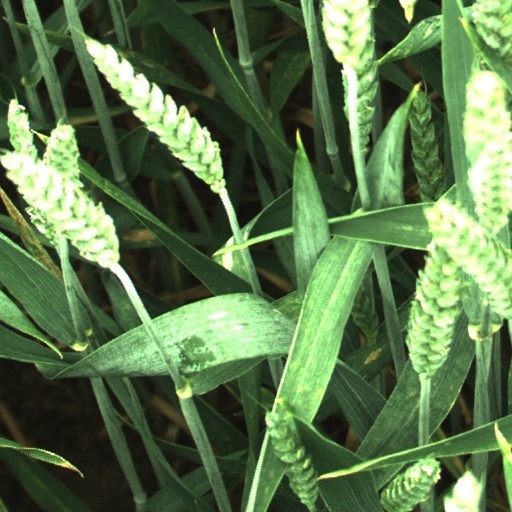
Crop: wheat